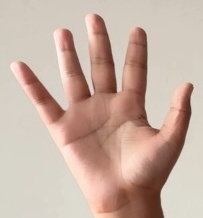
ASL sign: 5